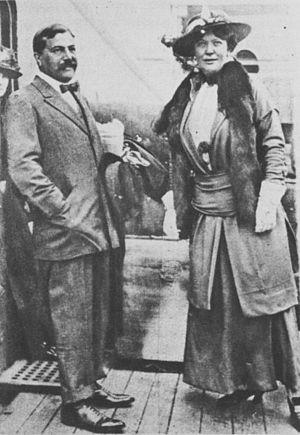
Leonora Speyer, Lady Speyer est une violoniste et poétesse américaine.